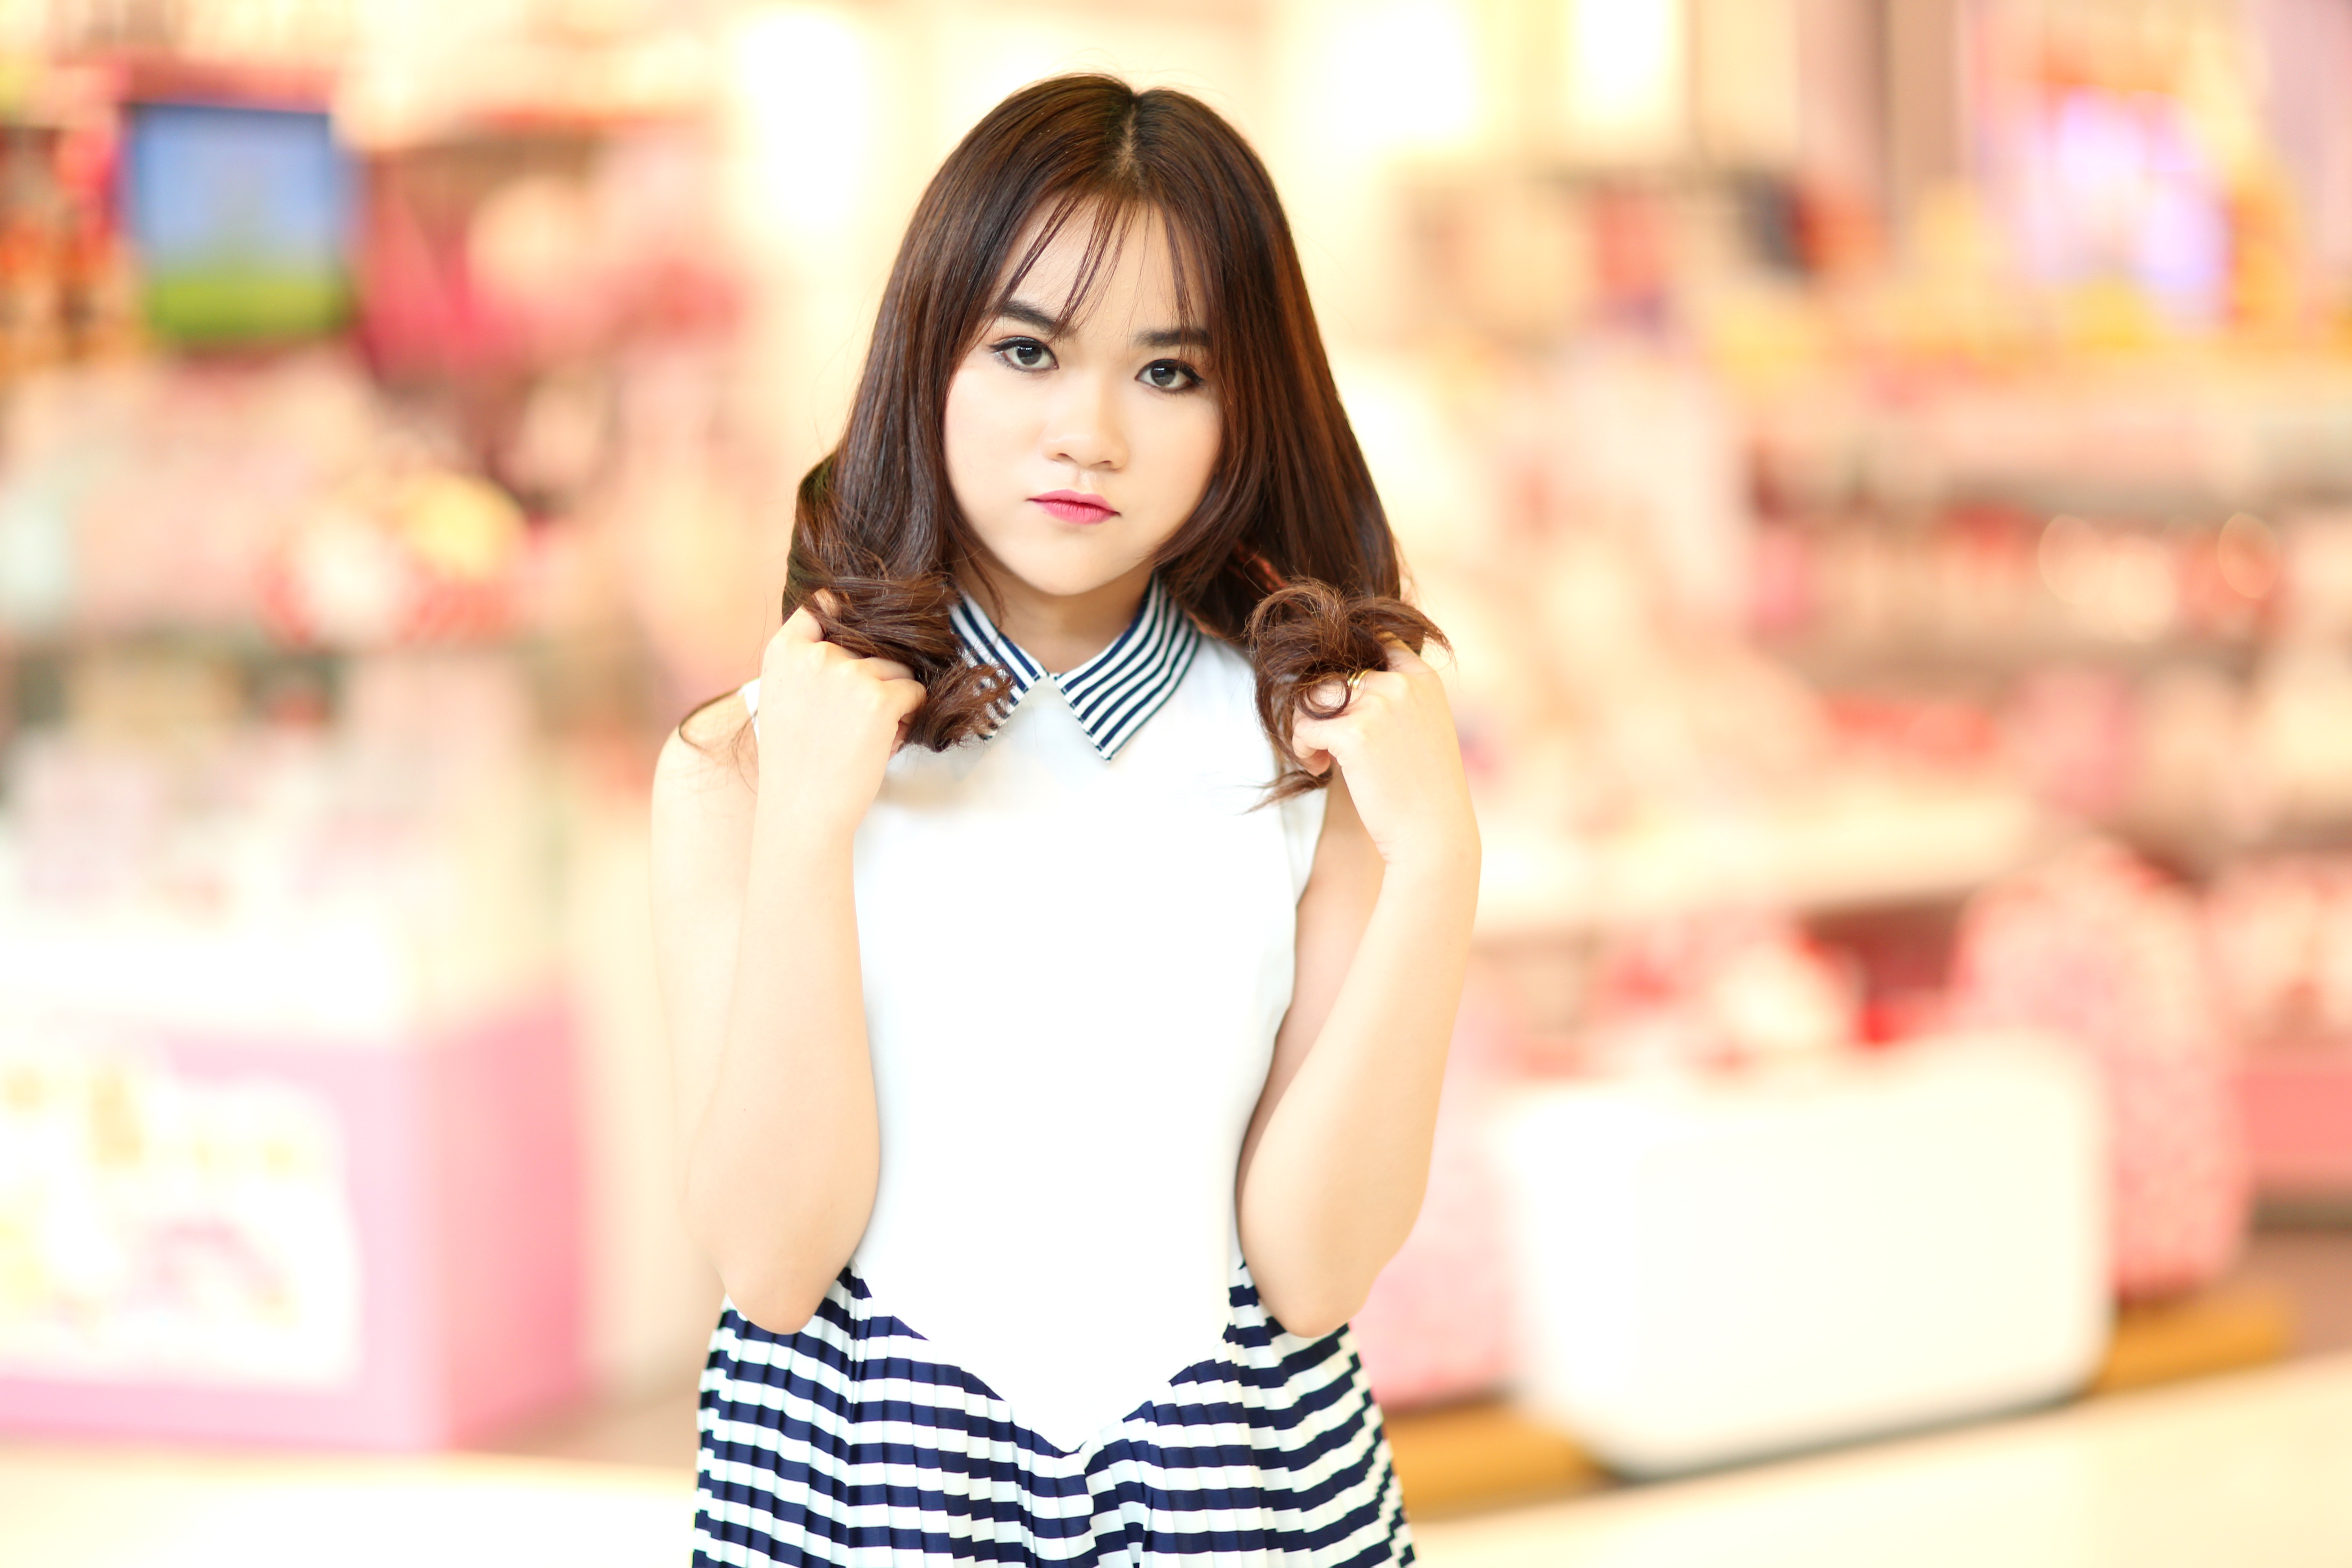
girl, female, portrait, model, fashion, clothing, pink, women, glasses, beauty, photo shoot